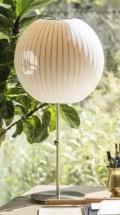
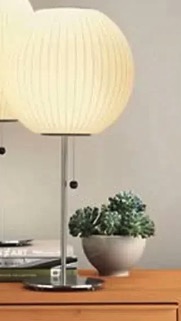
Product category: misc
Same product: yes